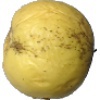
Label: Apple Golden 1